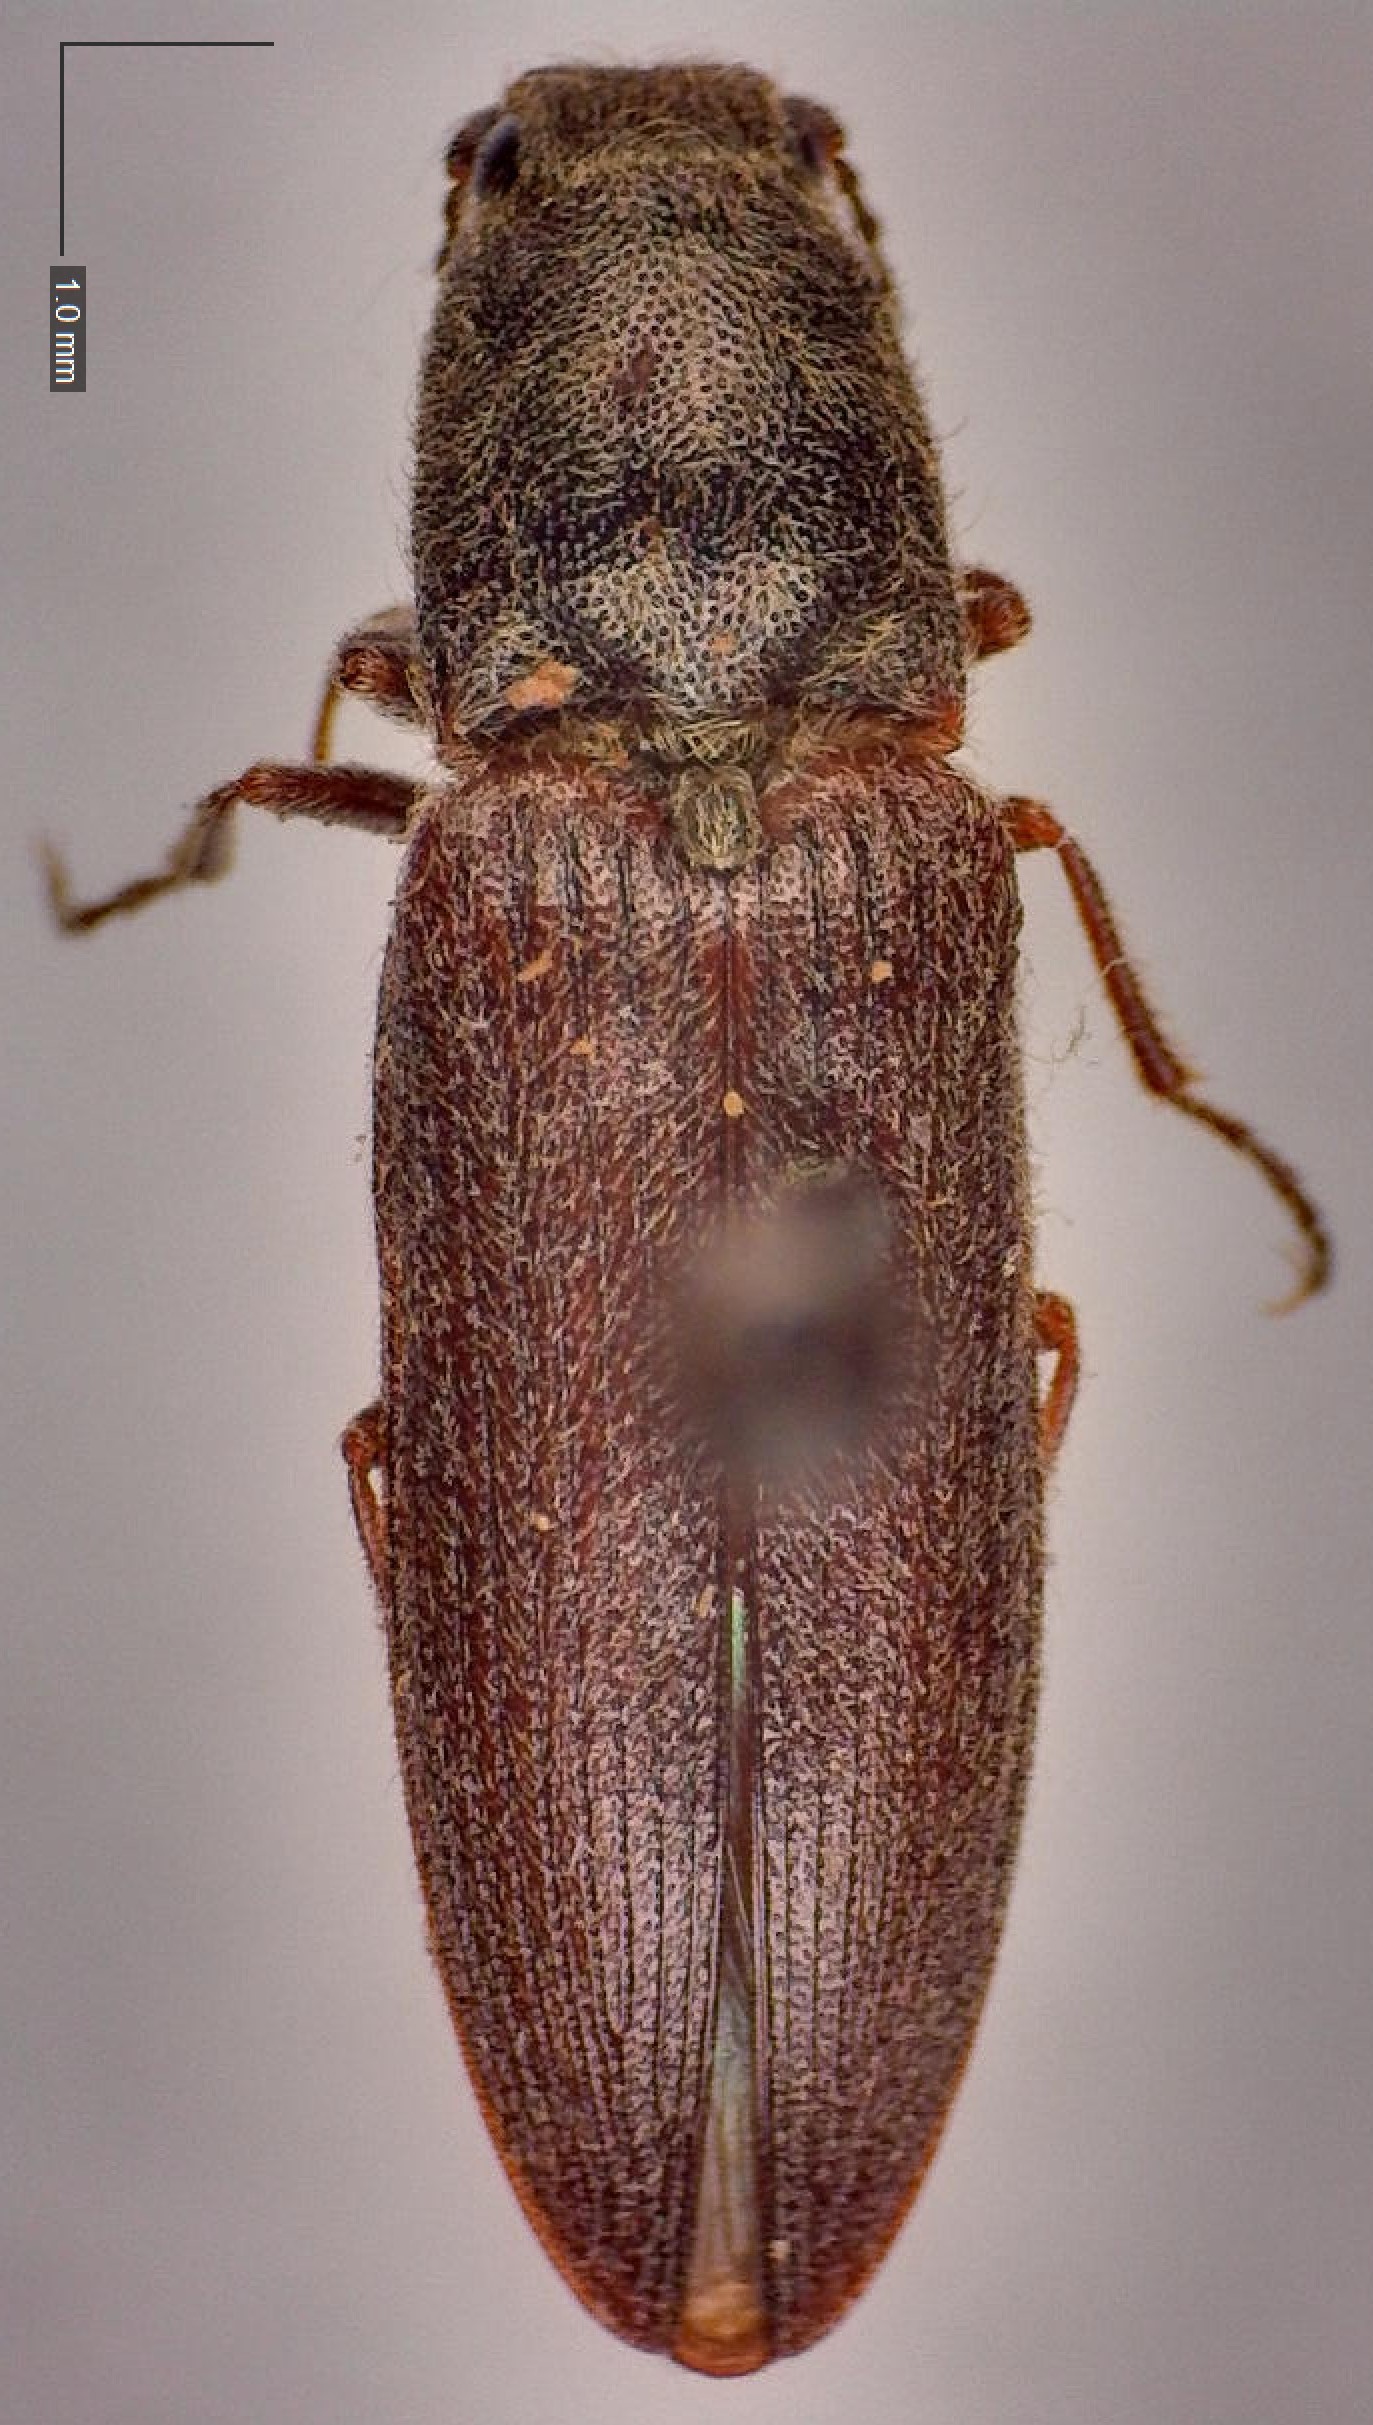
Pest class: clickbeetles_wireworms